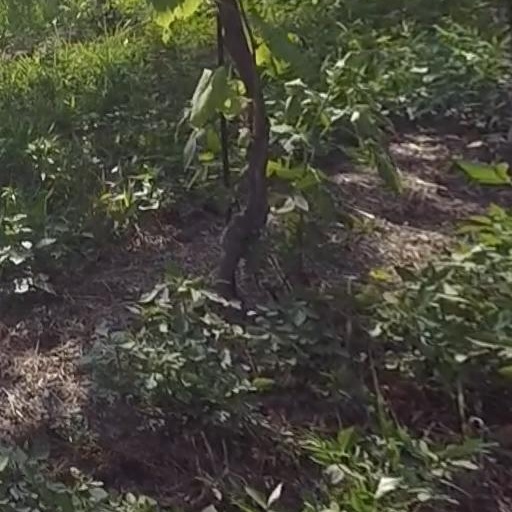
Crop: grape